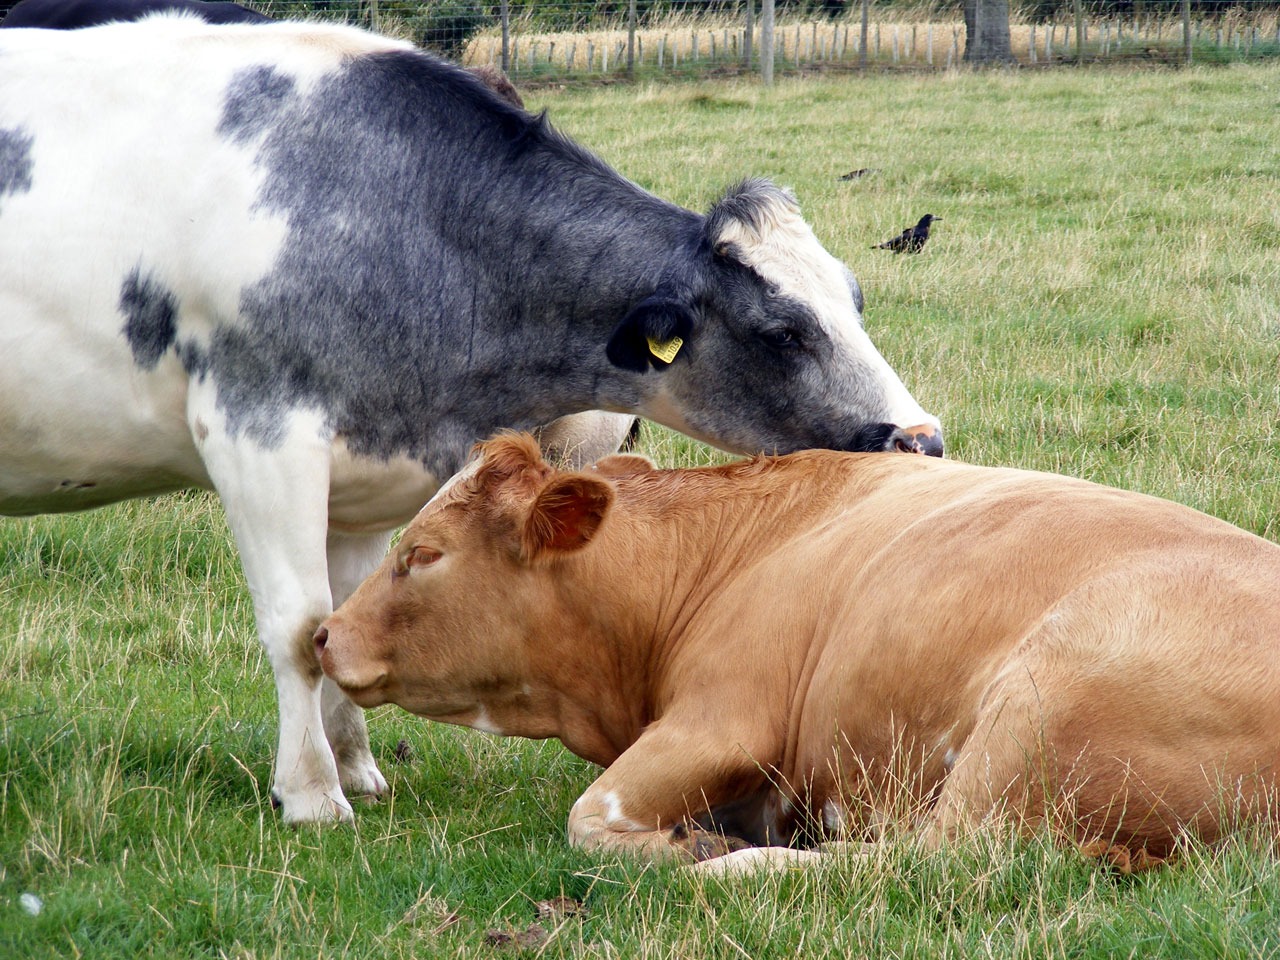
grass, farm, meadow, wildlife, pasture, grazing, mammal, fauna, calf, cows, bull, farms, animals, vertebrate, mare, dairy cow, cattle like mammal, enclosures